Dunvegan Provincial Park

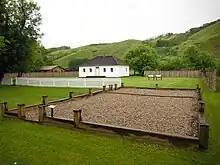
Fort Dunvegan

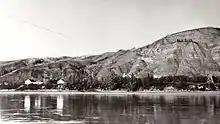
Fort Dunvegan on the Peace River

Dunvegan is located on a flat of land on the north shore of the Peace River at a place where the river extends to its southernmost point in Alberta. The Peace is a relatively new river and is still being formed as can be witnessed by the land slippages regularly occurring along its banks and the bars continually forming along its shores.